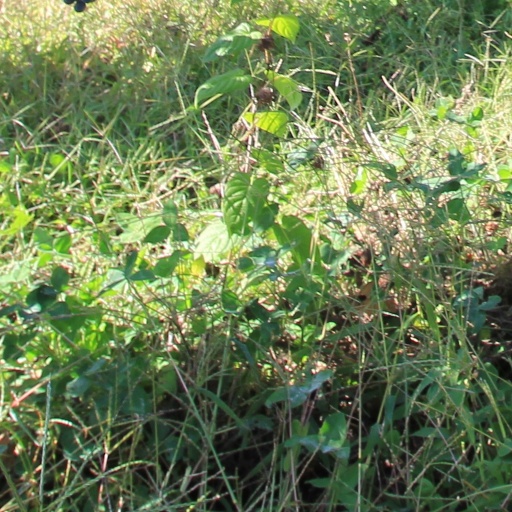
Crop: grape